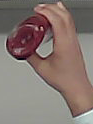
Product: heinz_ketchup